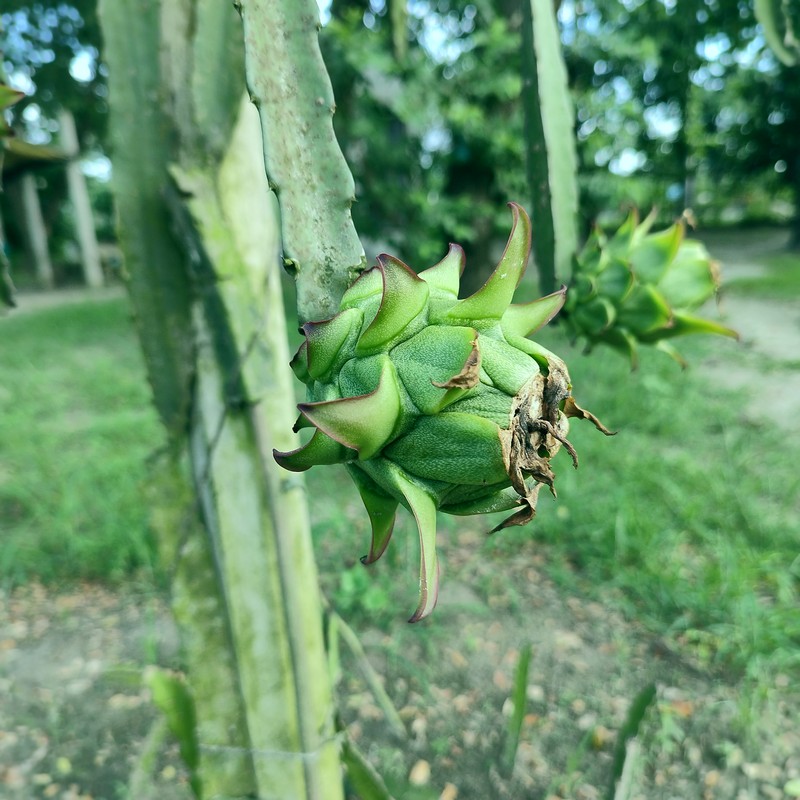
Label: Immature Dragon Fruit